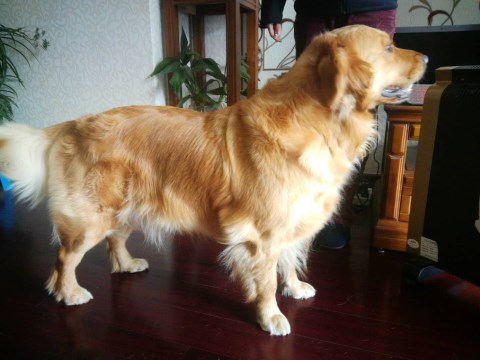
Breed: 5355-n000126-golden_retriever